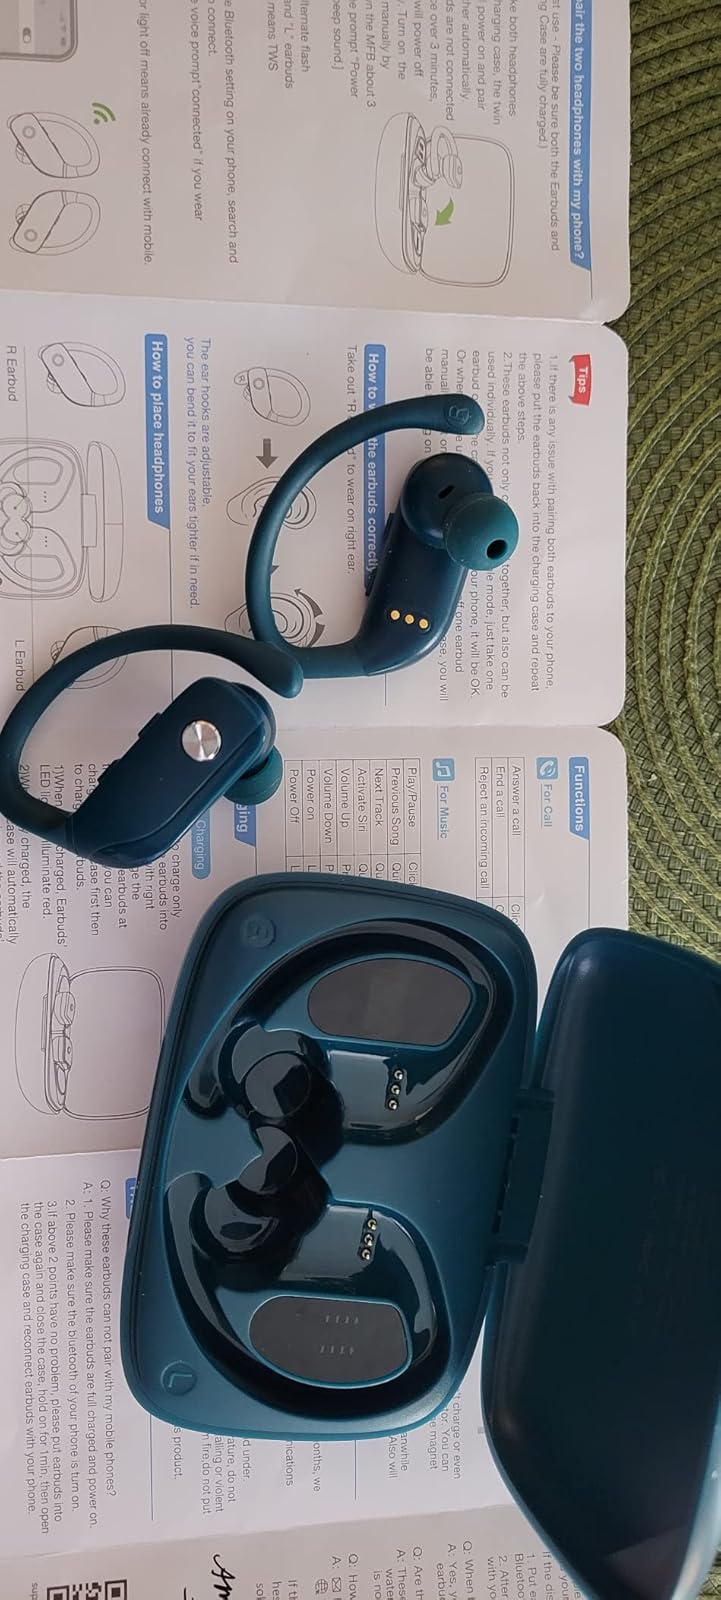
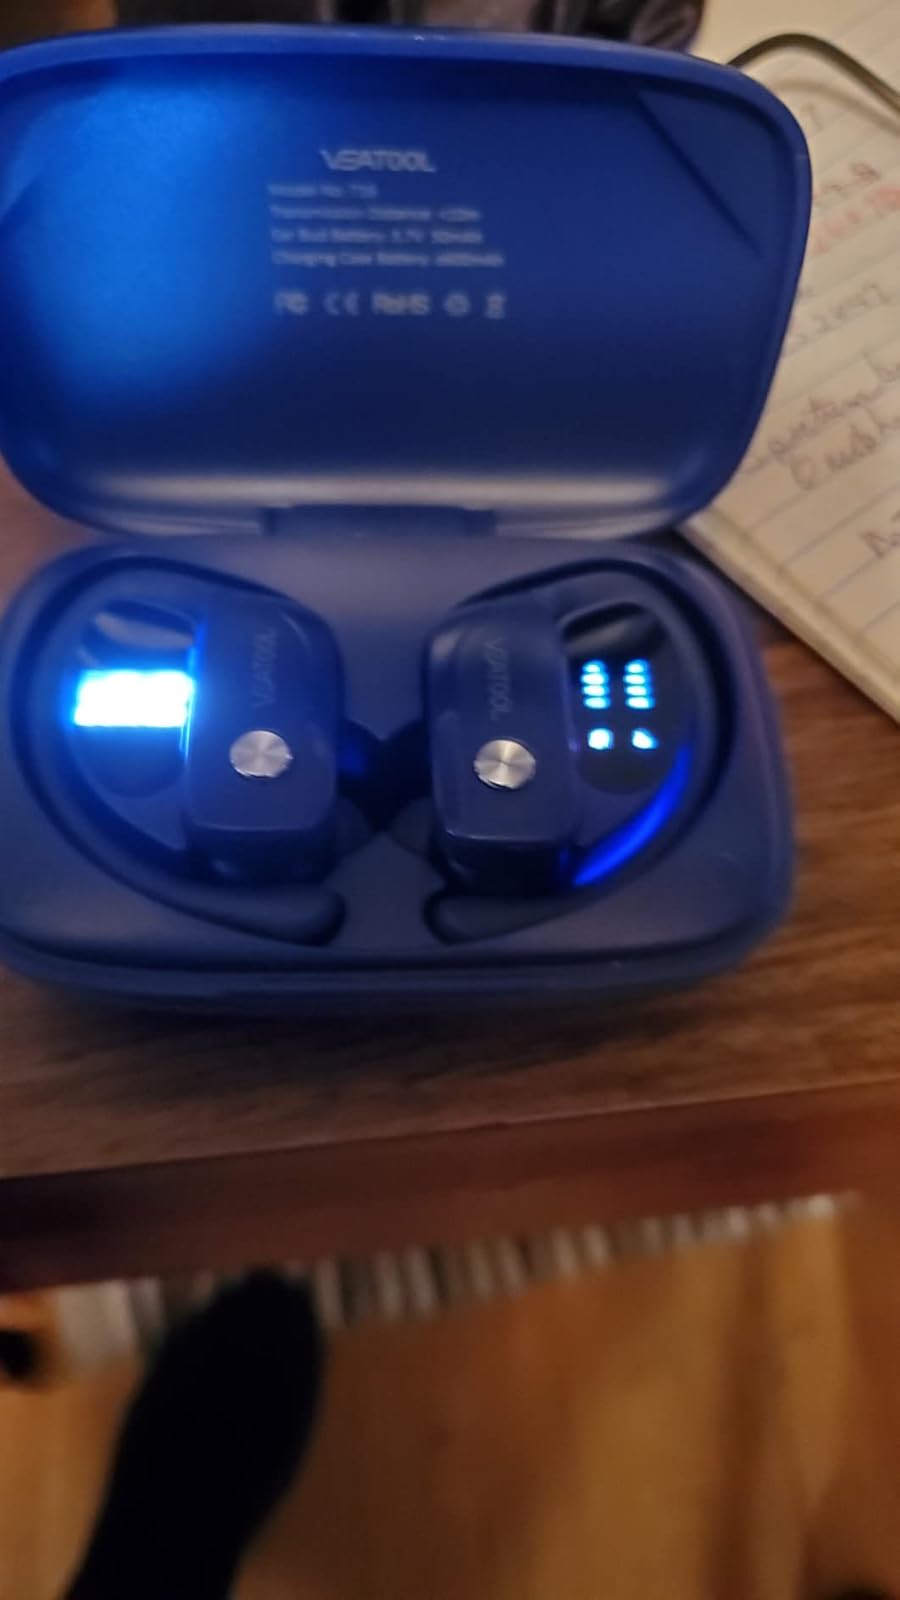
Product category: earbuds
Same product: no